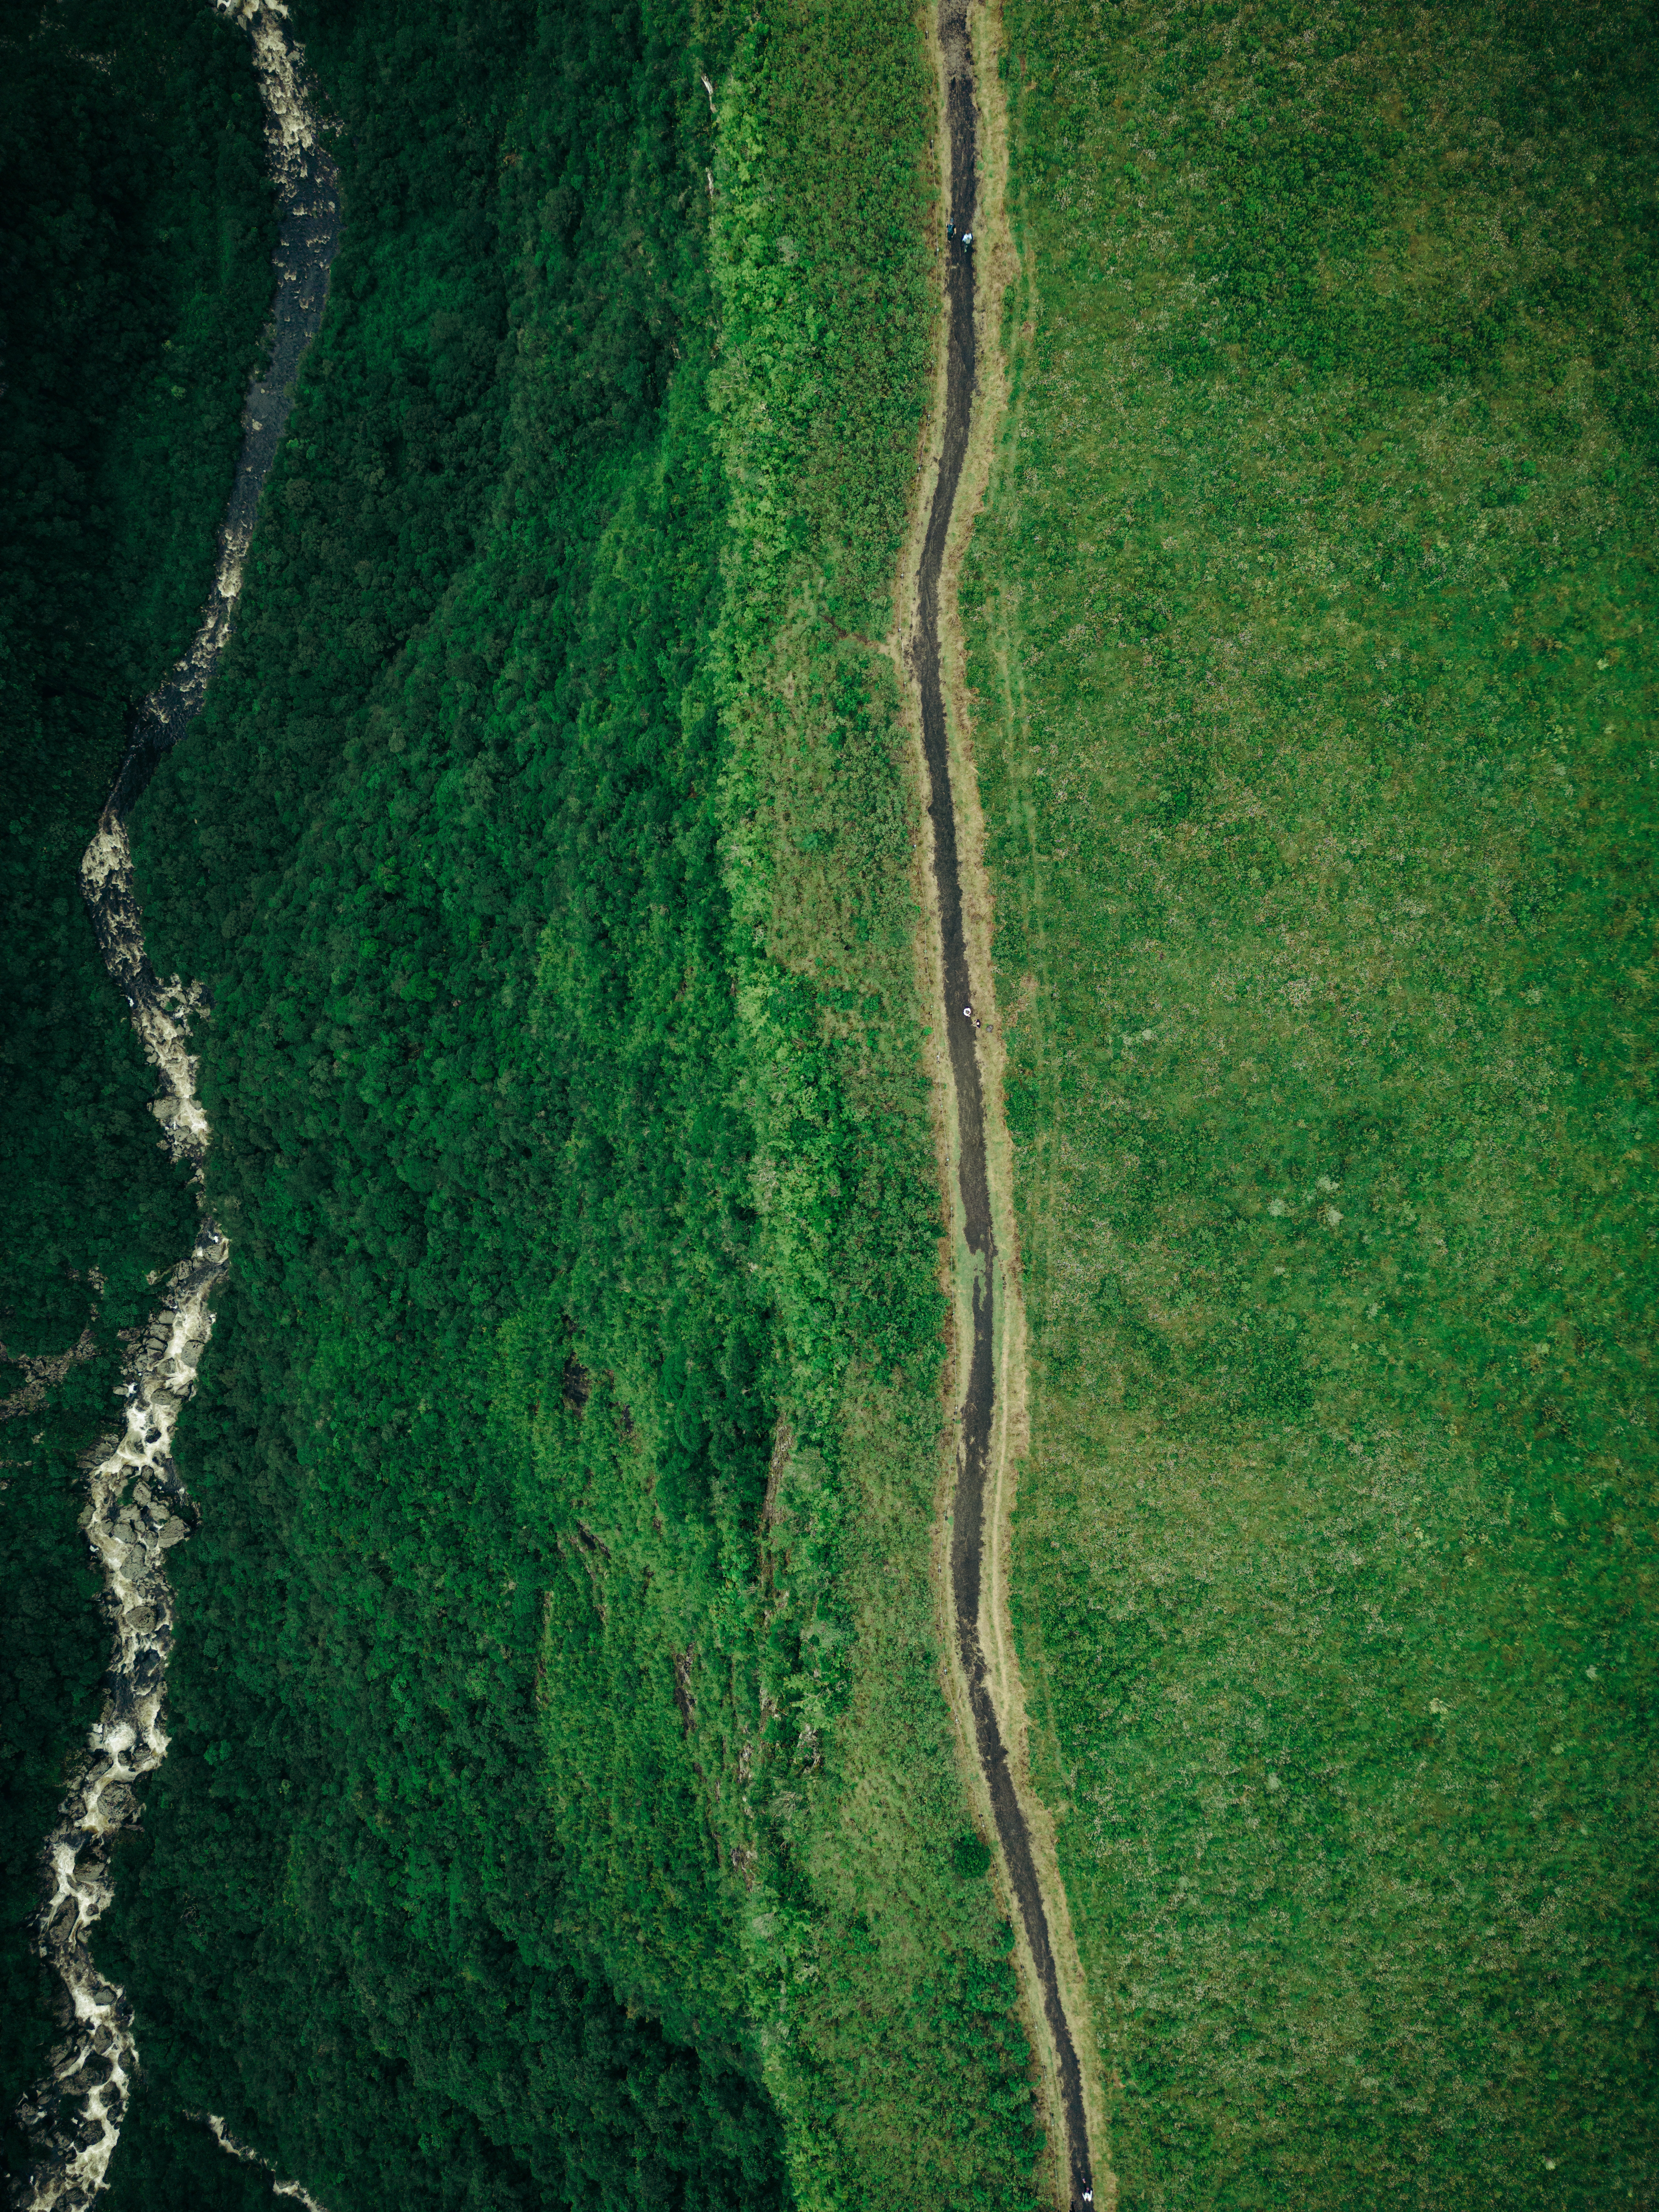
natural, water, natural landscape, slope, grass, wood, landscape, road surface, asphalt, grassland, pattern, soil, road, rectangle, shadow, flooring, bird's eye view, field, algae, aerial photography, pasture, ocean